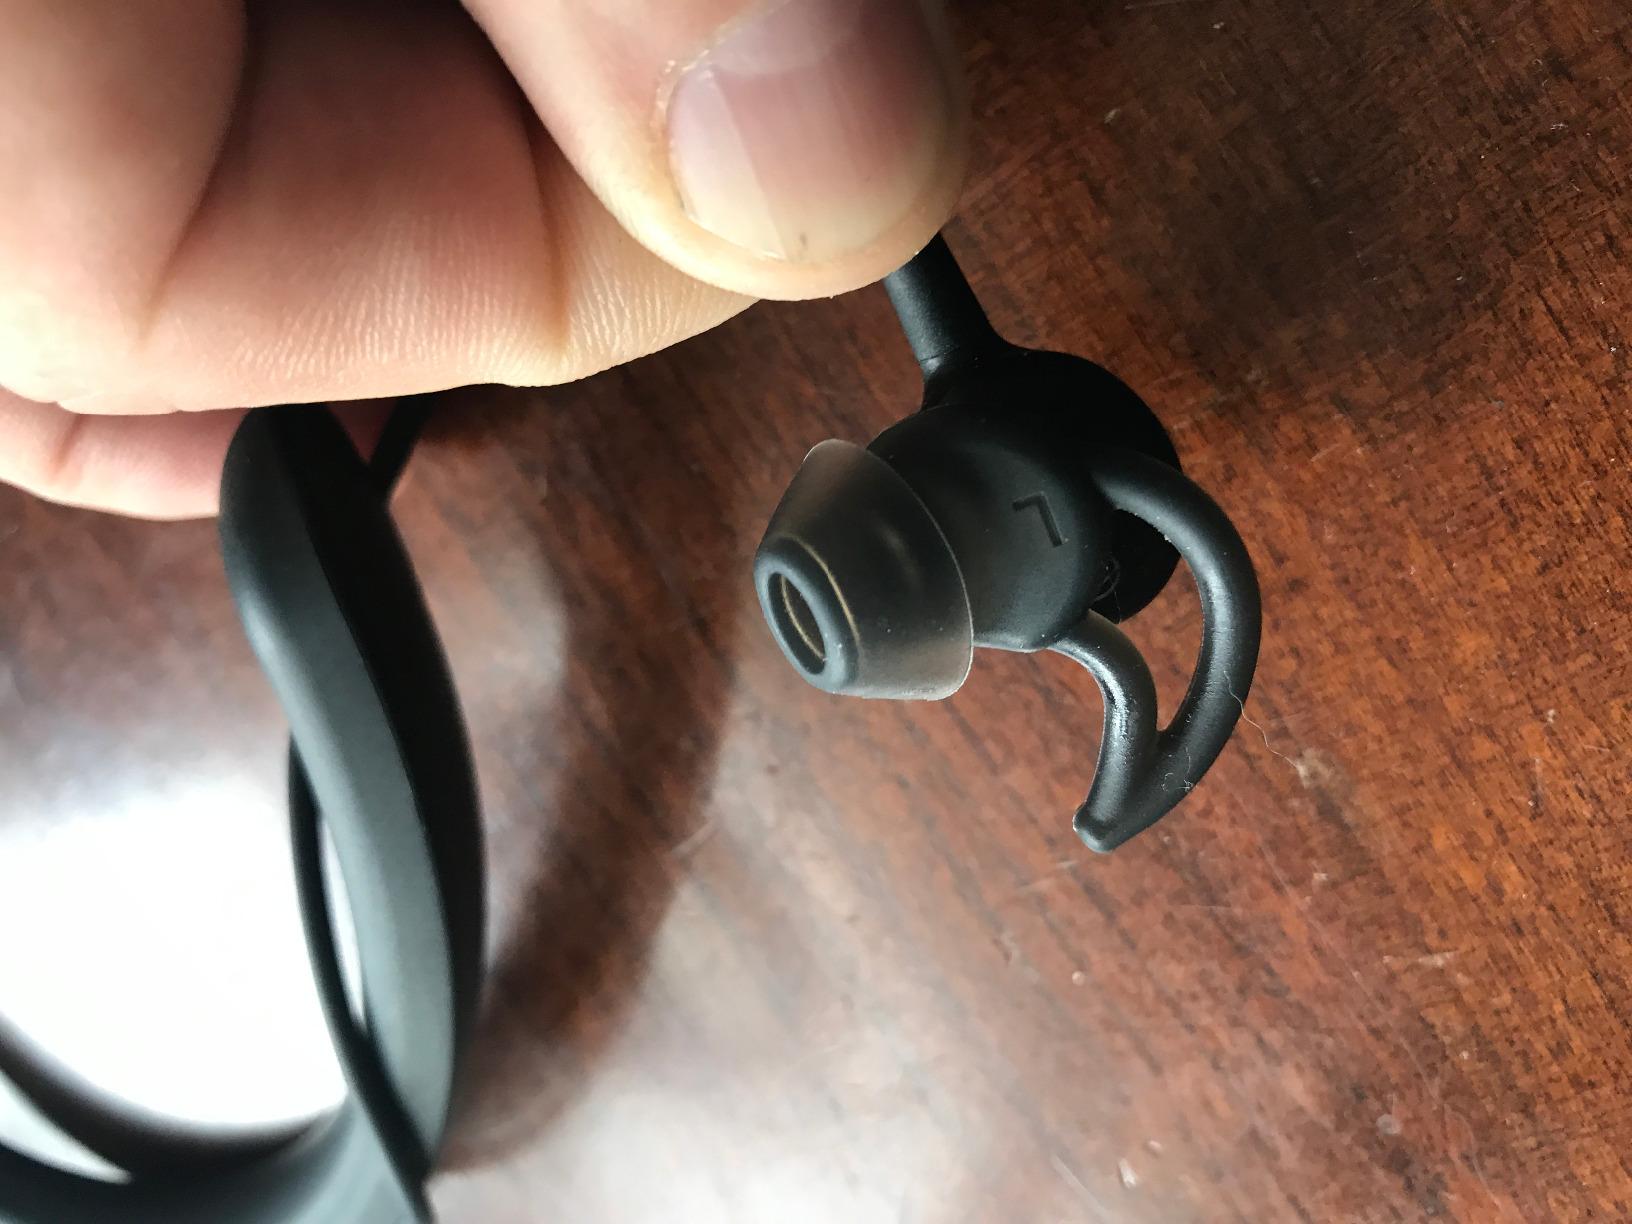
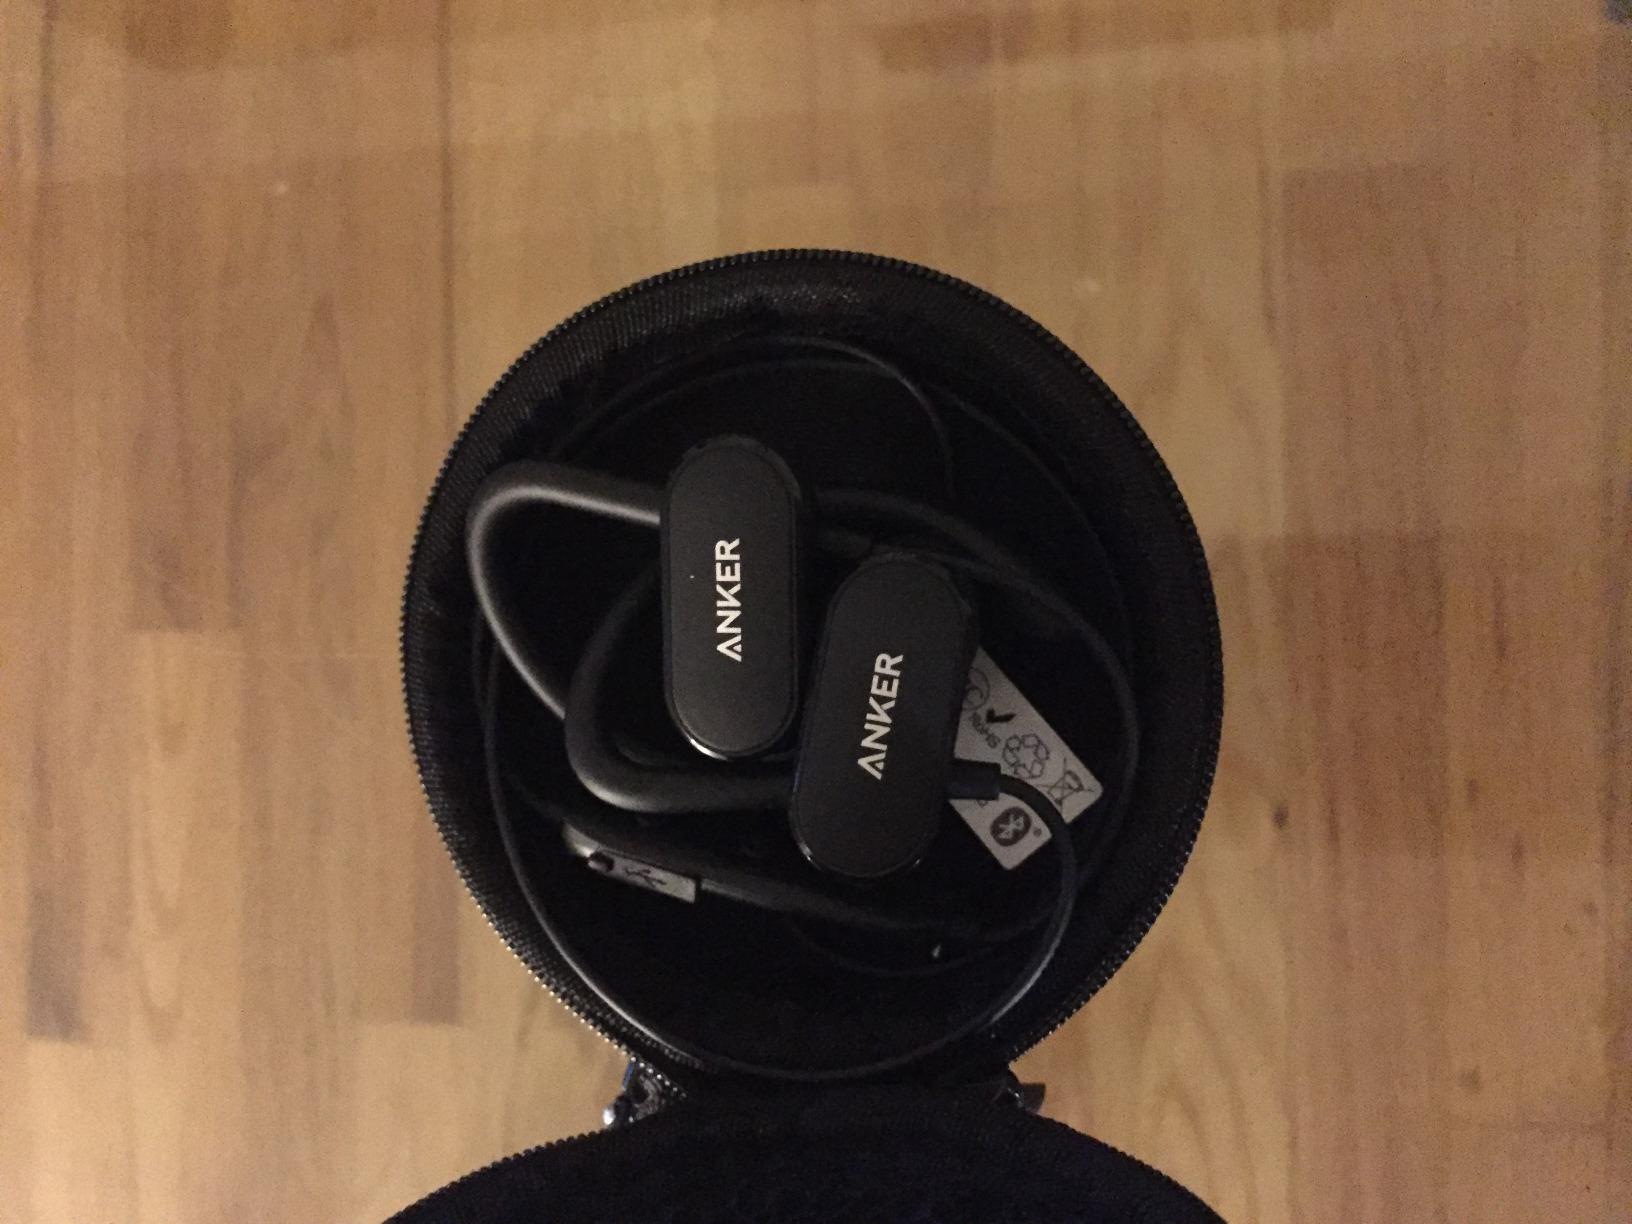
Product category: headphones
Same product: no